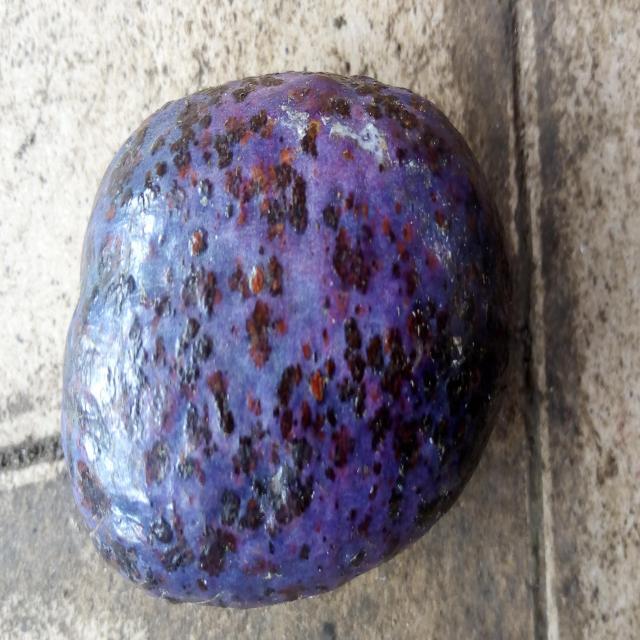
Plum grade: spotted